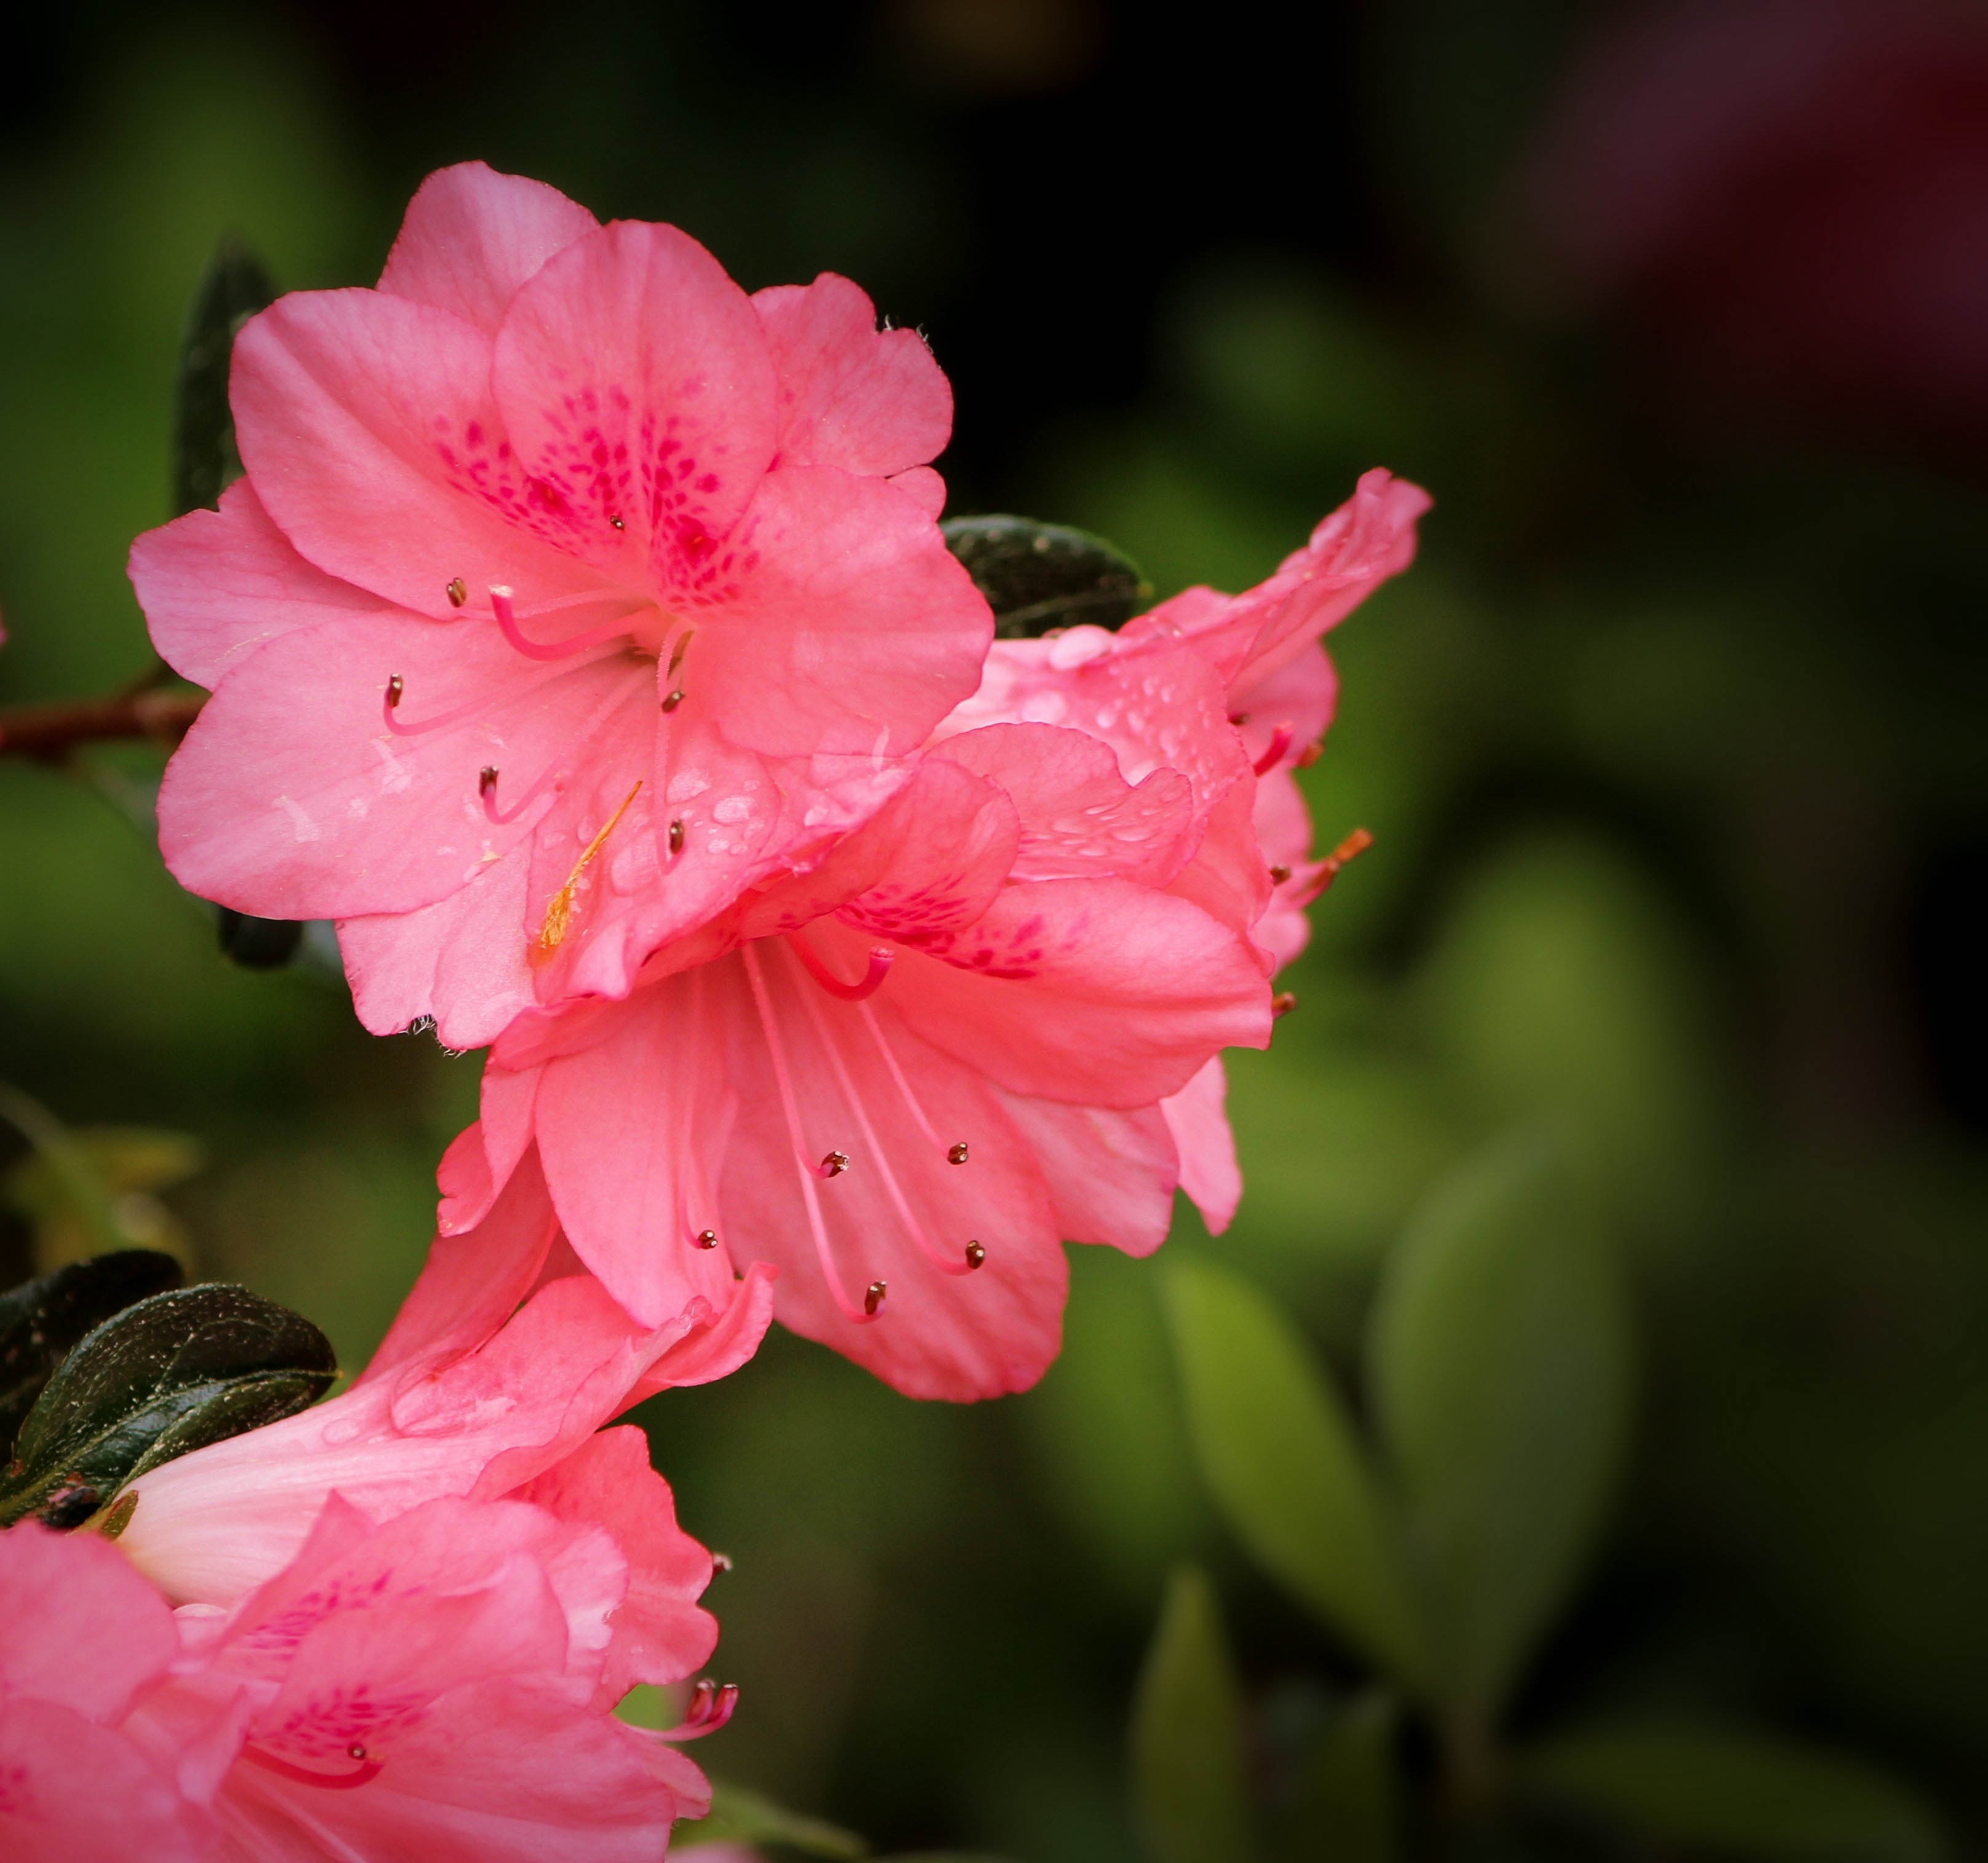
blossom, plant, flower, petal, evergreen, botany, pink, flora, close up, shrub, rhododendron, spring flowers, dianthus, macro photography, flowering plant, chinese hibiscus, woody plant, land plant, pink family, pink azaleas, azalea coral bells, rhododendron kurume